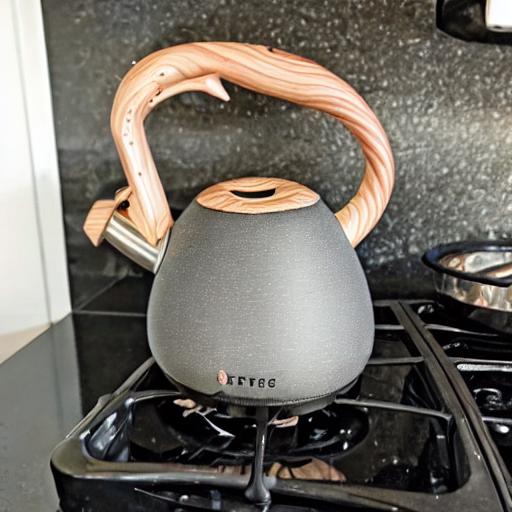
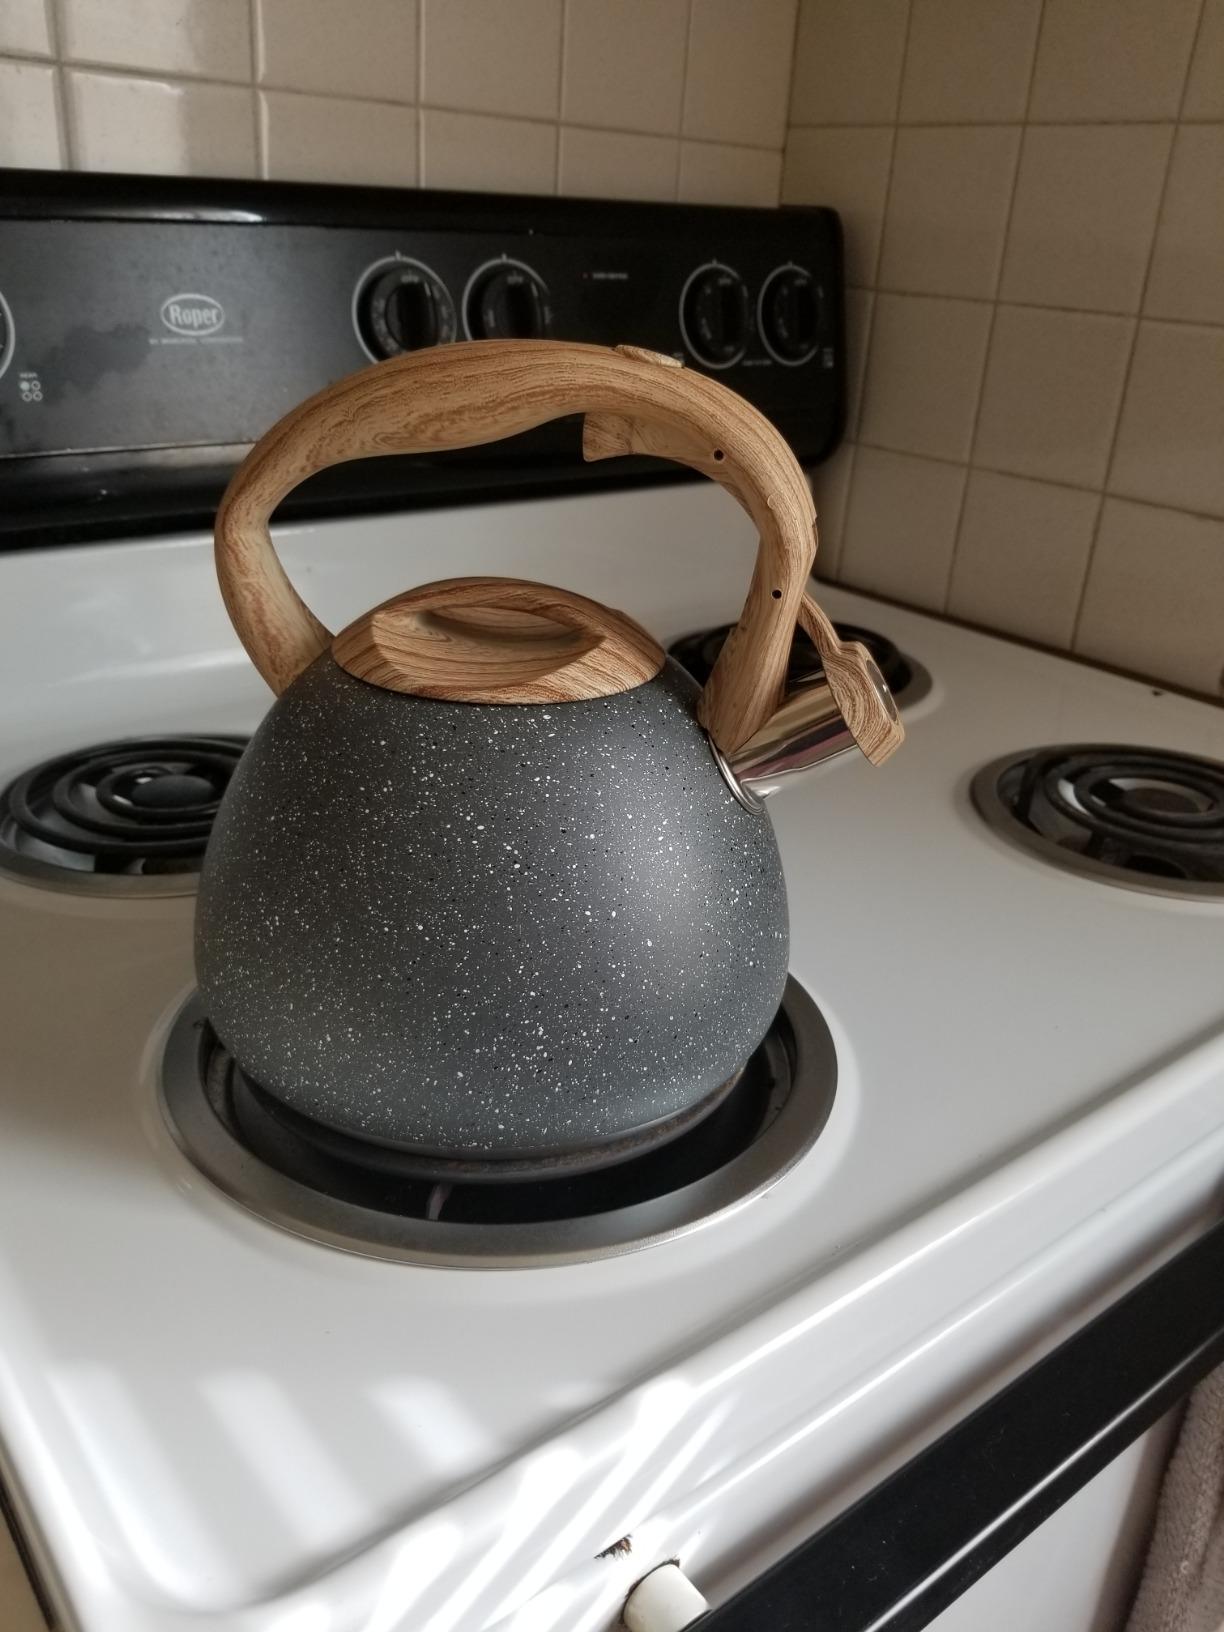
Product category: items_kettle
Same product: no